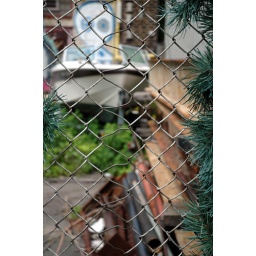
seemed very odd to have a lake boat in a fenced in junkyard in brooklyn.